Lanjew

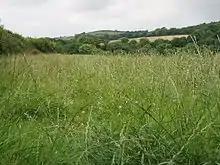
A hay meadow by Lanjew Farm

Lanjew (meaning "dark strip of land") is a farm in the parish of Withiel in Cornwall, England.